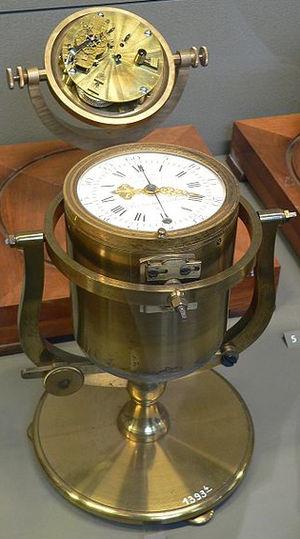
Petite horloge à longitudes n°1